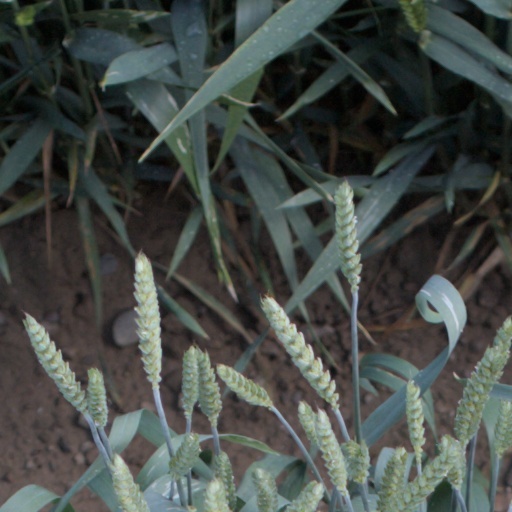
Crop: wheat